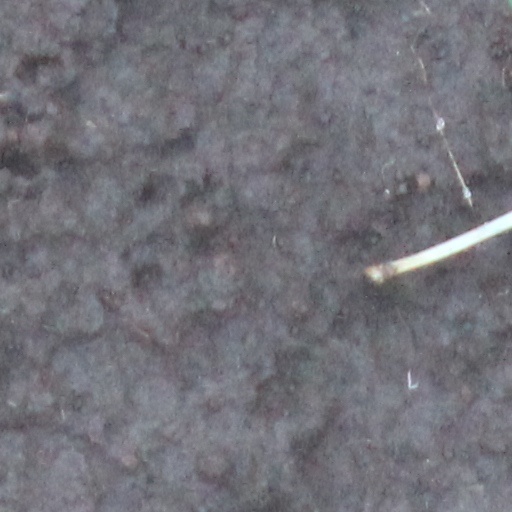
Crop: wheat